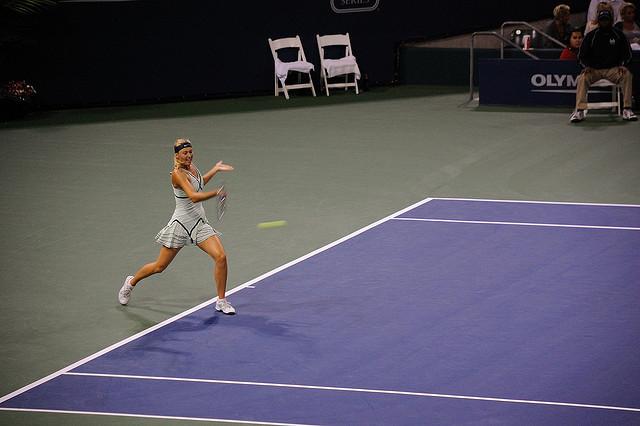
A female tennis player smiles as she hits the ball.